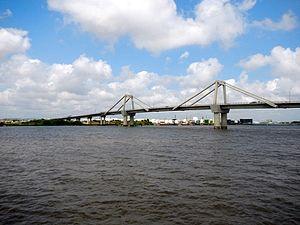
Le viaduc du Polcevera, plus communément appelé pont Morandi du nom de son concepteur, l'ingénieur italien Riccardo Morandi, ou encore ponte delle Condotte du nom de l'entreprise qui l'a construit, était un pont à haubans permettant à l’autoroute des Fleurs de franchir le val Polcevera, à Gênes, entre les quartiers de Sampierdarena et de Cornigliano.
Cette liste de ponts de Colombie a pour vocation de présenter une liste de ponts remarquables de Colombie, tant par leurs caractéristiques dimensionnelles, que par leur intérêt architectural ou historique.